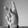
ASL letter: K